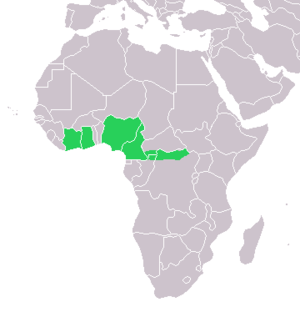
Mansonia altissima est une espèce de plante du genre Mansonia de la famille des Sterculiaceae.